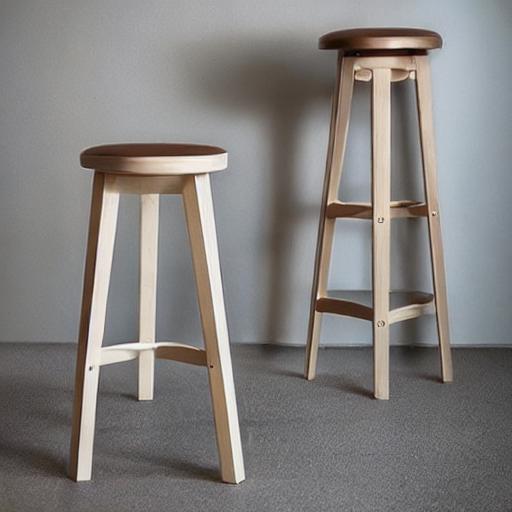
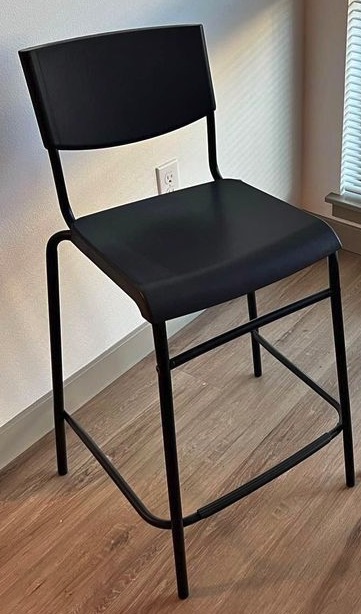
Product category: stool
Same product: no